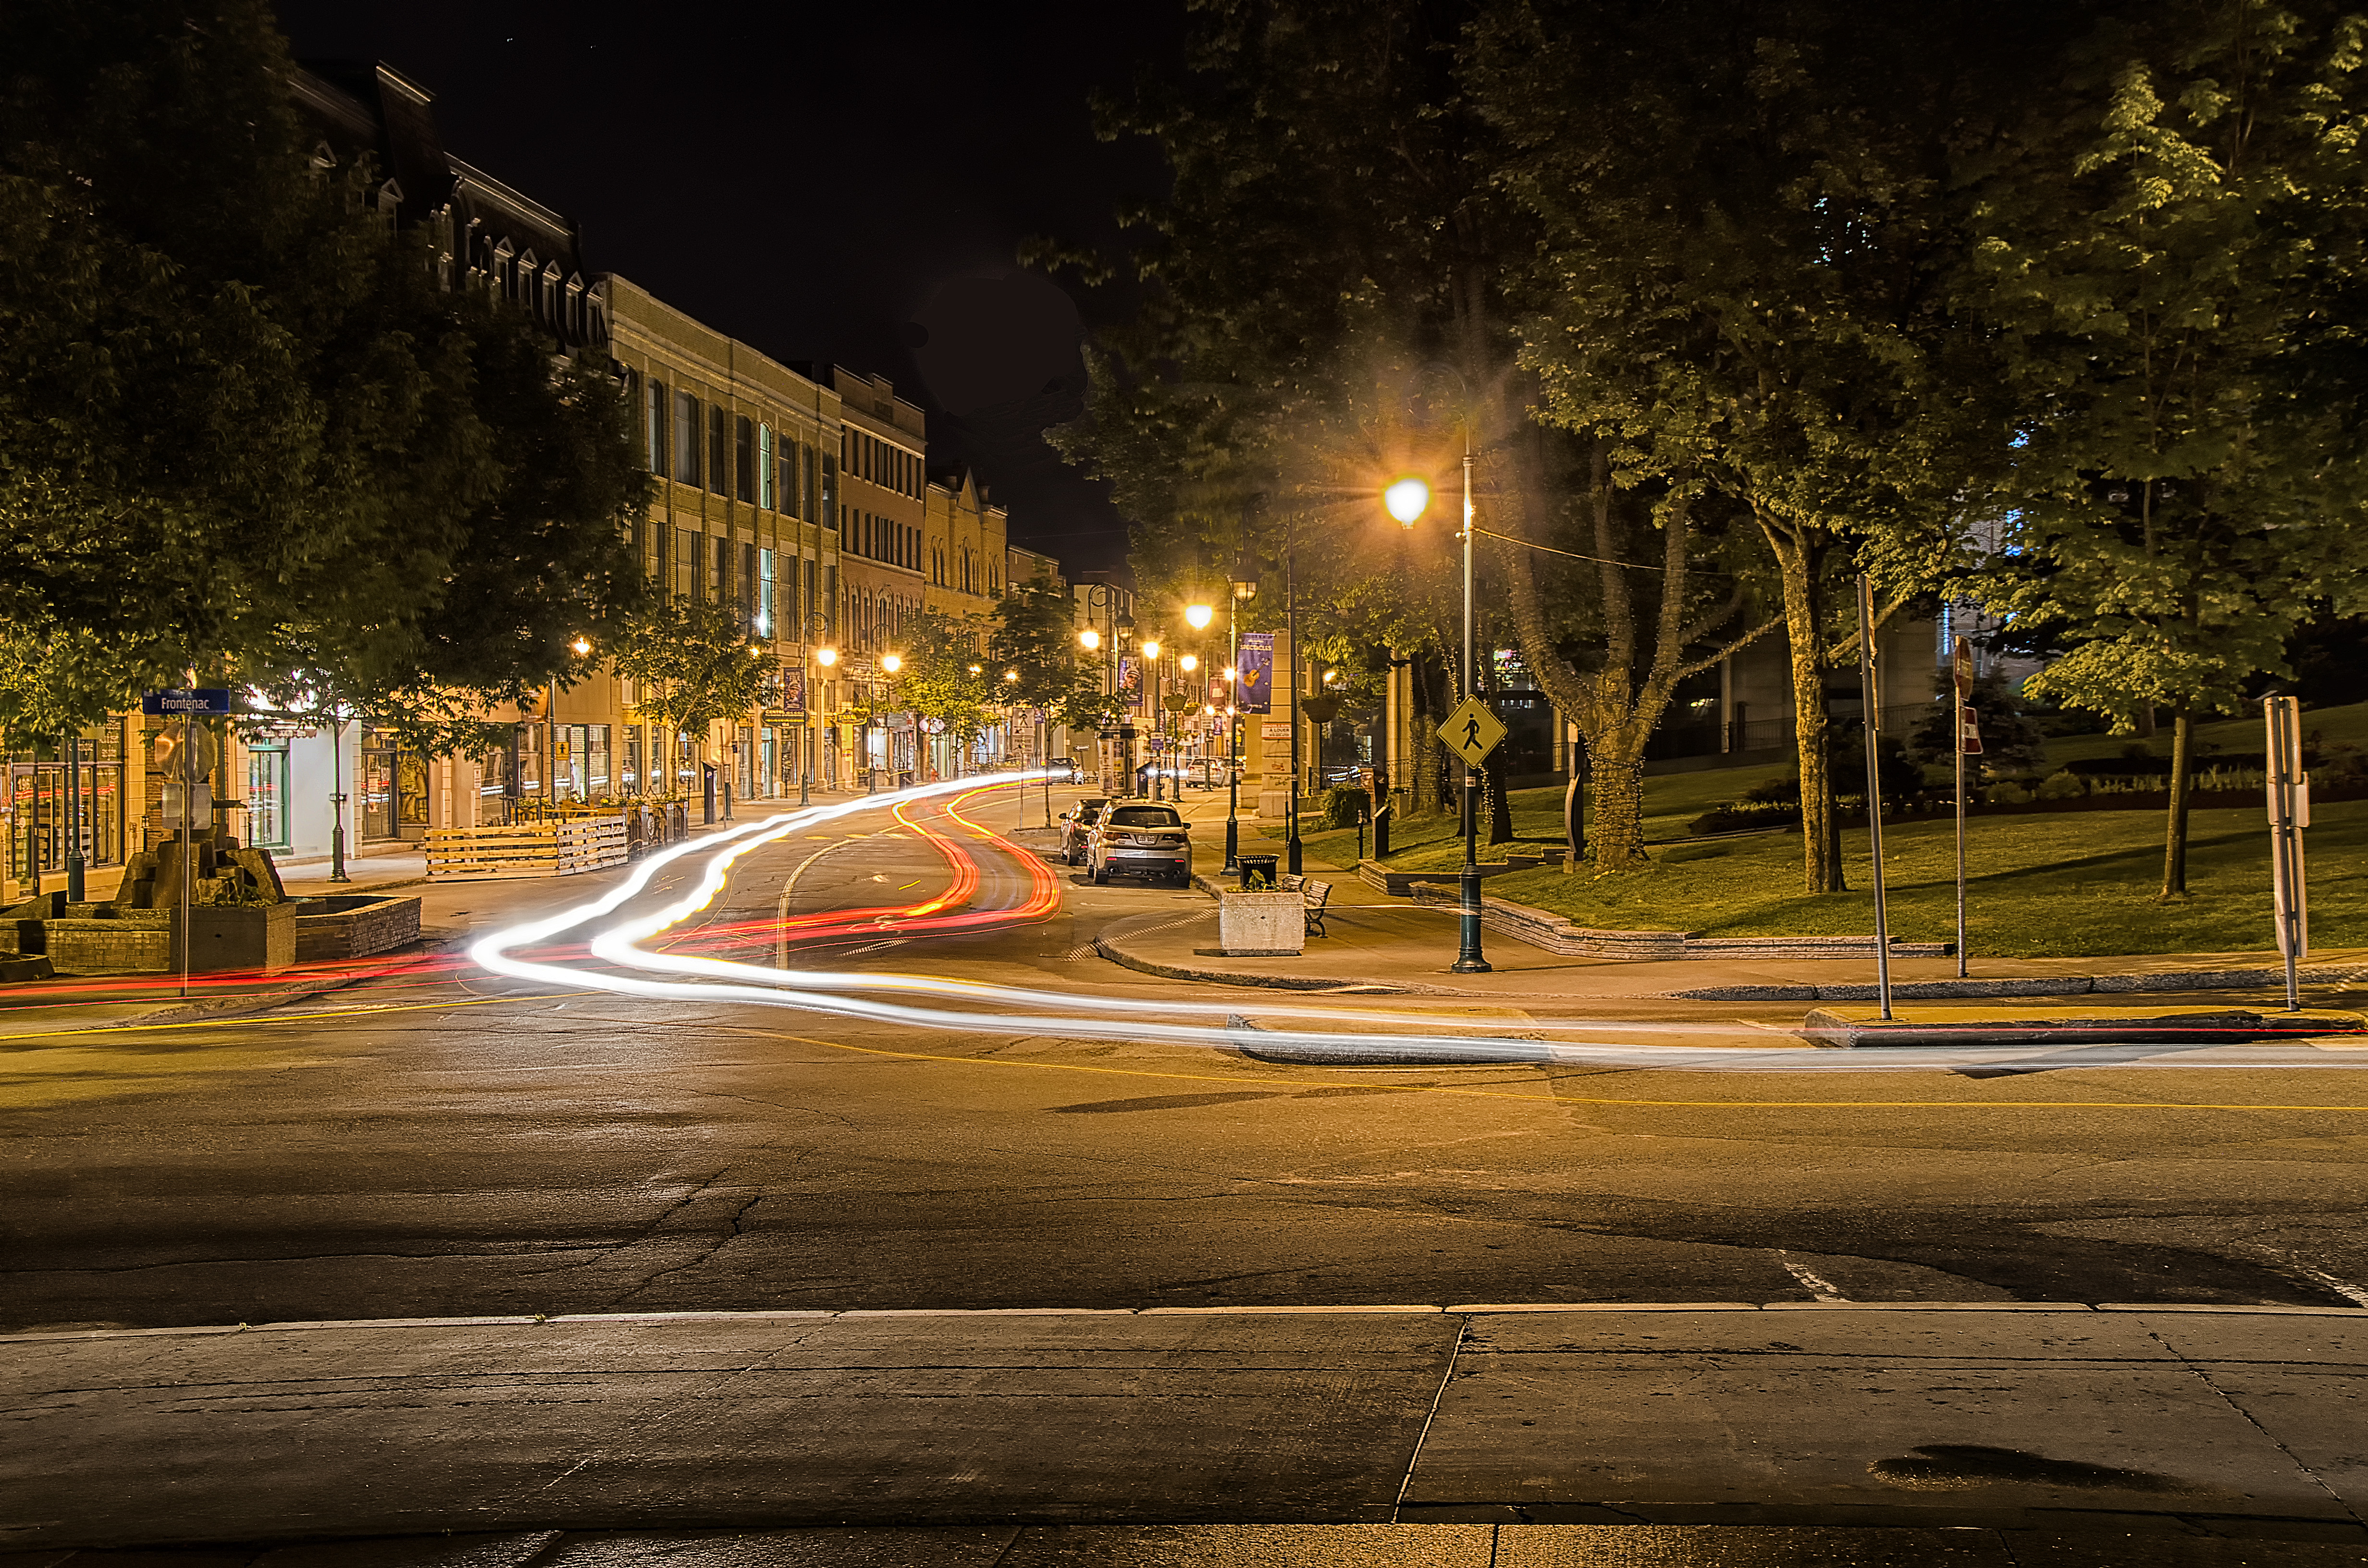
light, road, street, night, sunlight, morning, city, cityscape, downtown, dusk, evening, darkness, street light, lane, lighting, painting, canada, infrastructure, light fixture, nuit, peinture, quebec, sherbrooke, lumineuse, neighbourhood, urban area